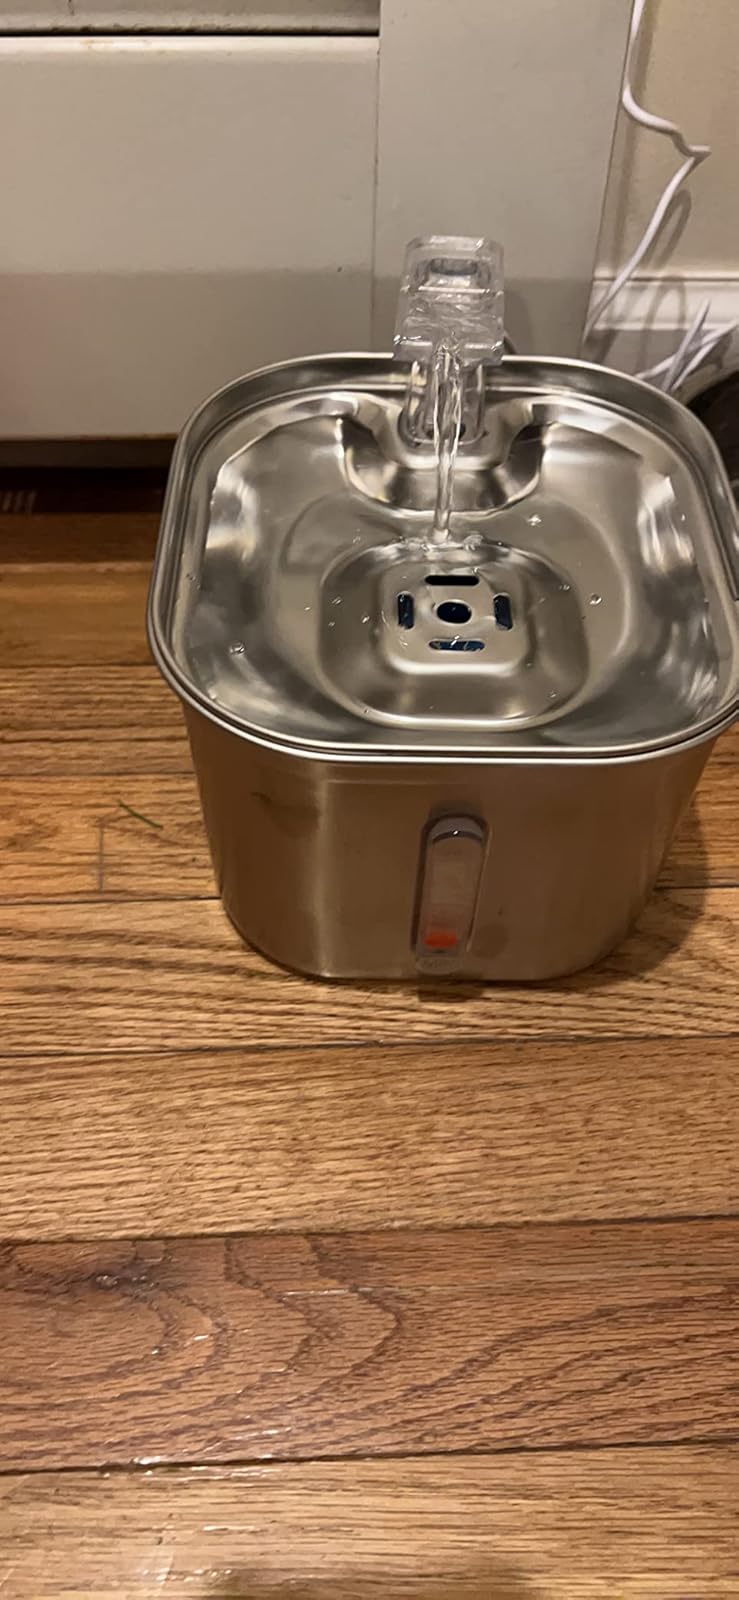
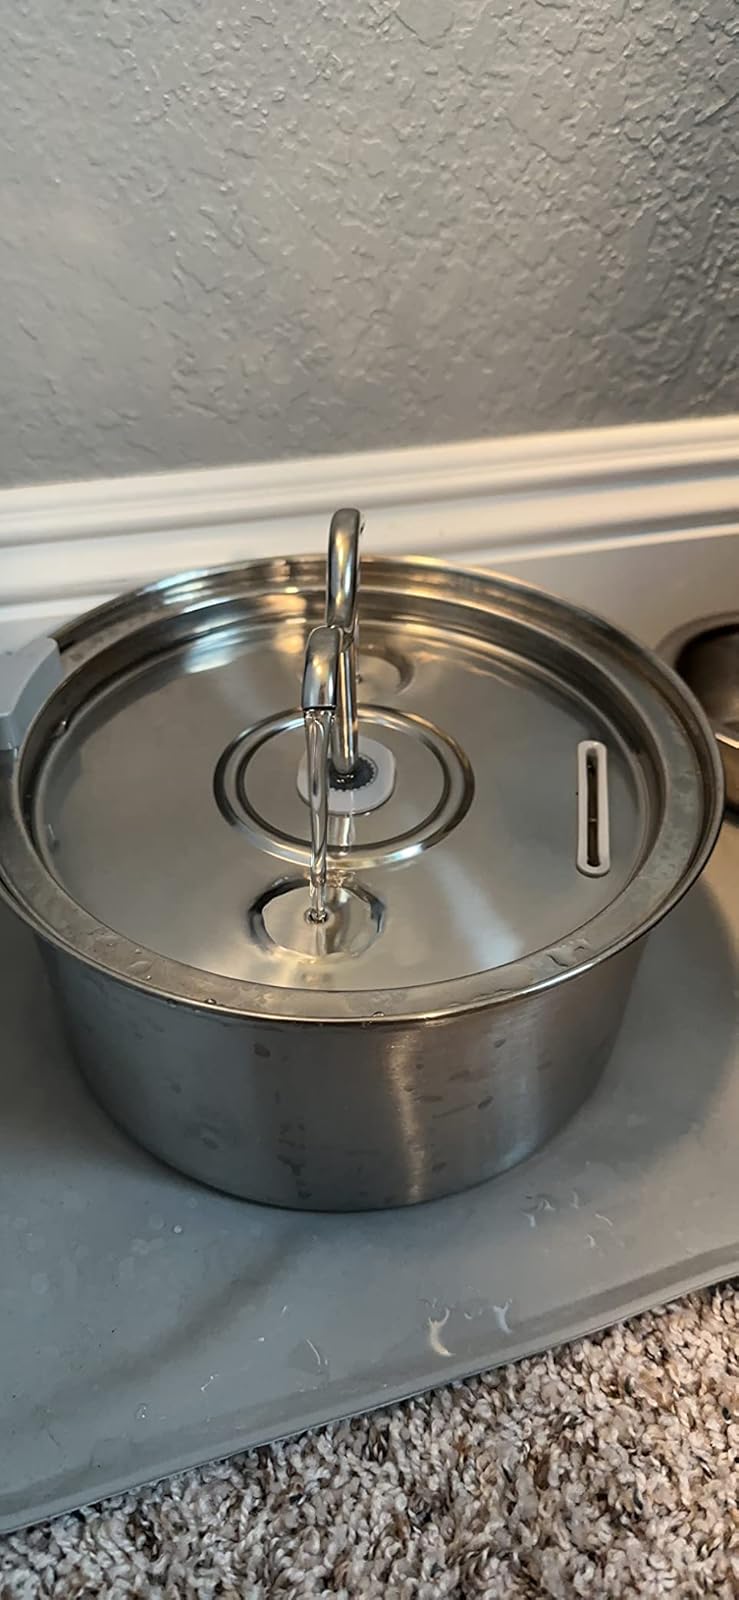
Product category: items_bowl
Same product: no